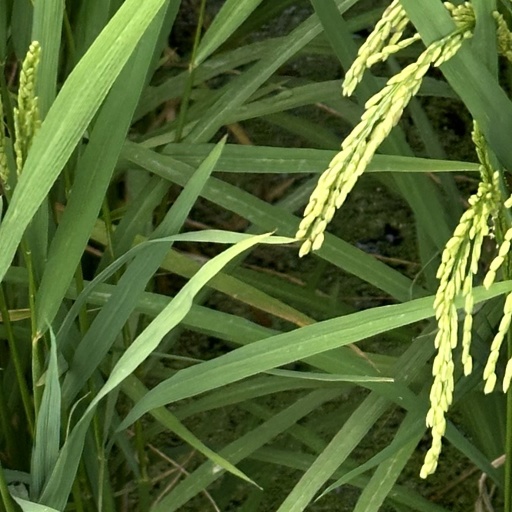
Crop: rice